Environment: real
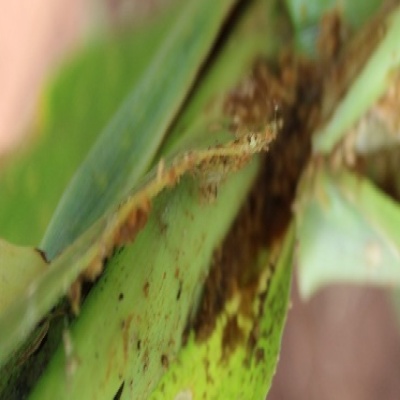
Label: fall_armyworm